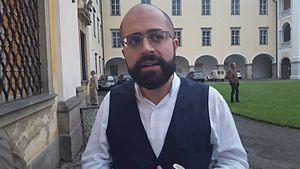
Mahan Esfahani, né à Téhéran, en Iran, est un claveciniste, organiste, chef d'orchestre et musicologue irano-américain.
17 mars : Première mondiale de The Desert Music de Steve Reich donnée à Cologne.